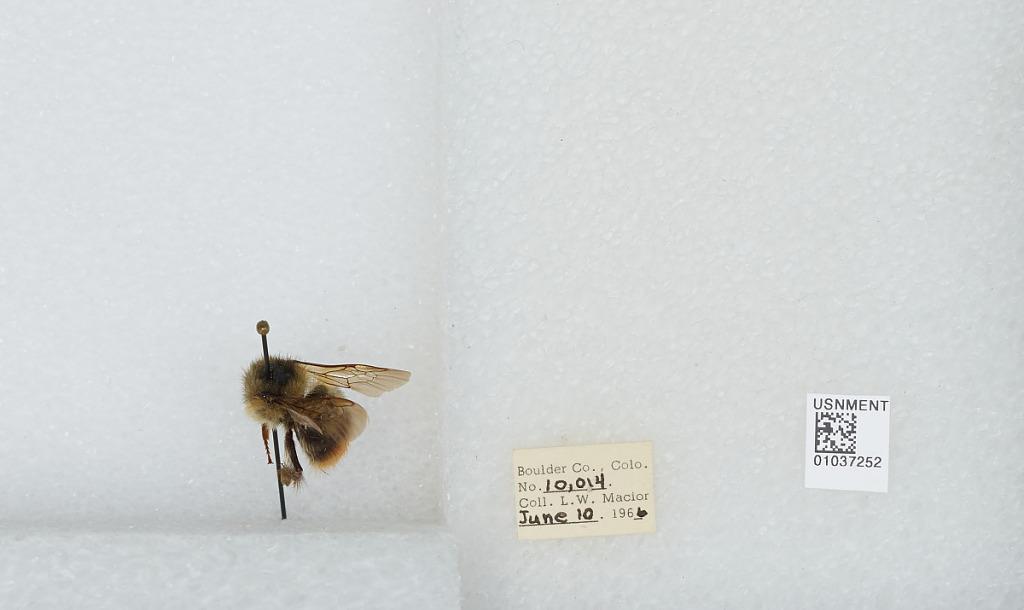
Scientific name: Bombus (Pyrobombus) mixtus Cresson
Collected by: L. Macior
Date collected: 1966-6-10
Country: United States
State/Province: Colorado
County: Boulder
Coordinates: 40.0017, -105.308